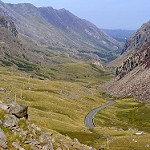
Label: mountain